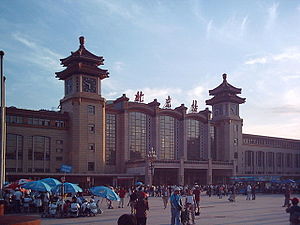
Beijing Hovedbanegård
Beijing Hovedbanegård (september 2004)
Beijing Hovedbanegård, er en jernbanestation i Chaoyang-bydelen, Beijing. Stationen åbnede i 1959 og var den største jernbanestation i Kina på det tidspunkt. I dag er Beijing Vestbanegård og Beijing Sydbanegård dog større. Stationen er fortsat den eneste, der ligger inde i den gamle befæstede by ved siden af Jianguomen, for enden af byens 2. Ringvej.